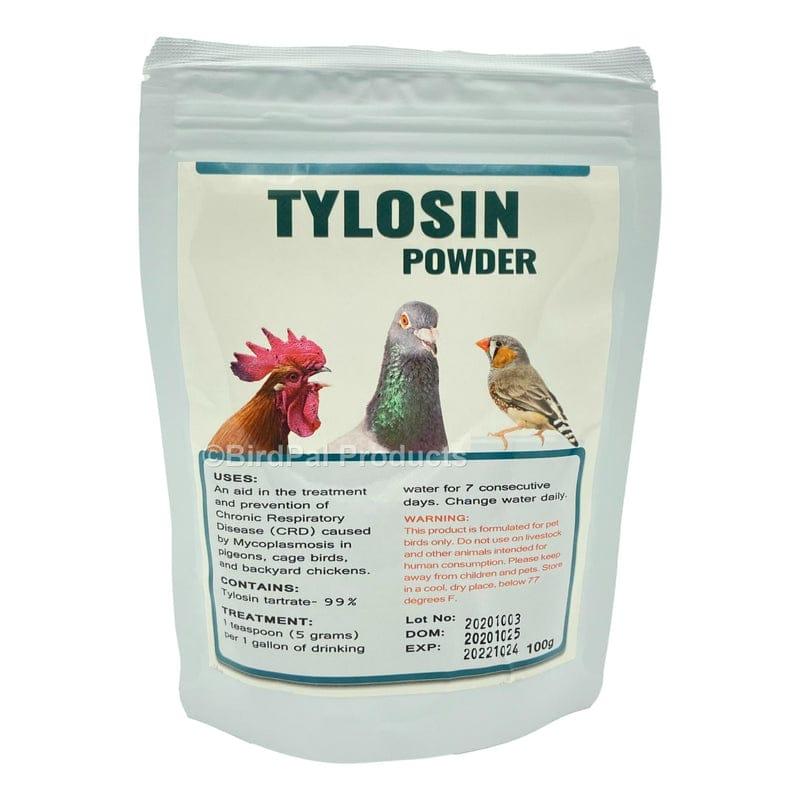
Dawa ya ndege kama kuku, bata na wengine, imehifadhiwa vizuri katika kifungashio maalum chenye rangi nyeupe. Maelekezo yameandikwa nje ya kifaa hicho, ili kumsaidia  mfugaji kuitumia kwa usahihi na kutambaua aina ya mifugo inayostahili, kwa lengo la kuongeza uzalishaji na kuimarisha afya ya mifugo.